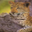
Label: leopard